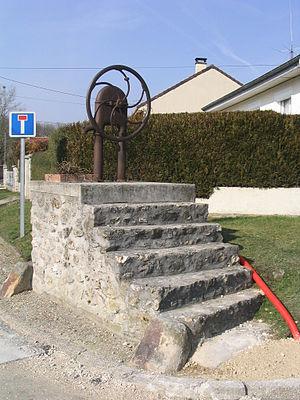
Vert-Saint-Denis est une commune française située dans le département de Seine-et-Marne en région Île-de-France. Elle est intégrée depuis 1973 dans la communauté d'agglomération de Sénart.